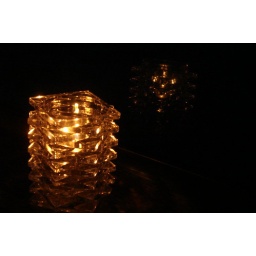
little candle against the dark window